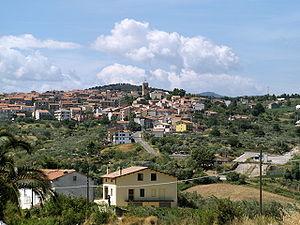
Cupello est une commune de la province de Chieti dans les Abruzzes en Italie.